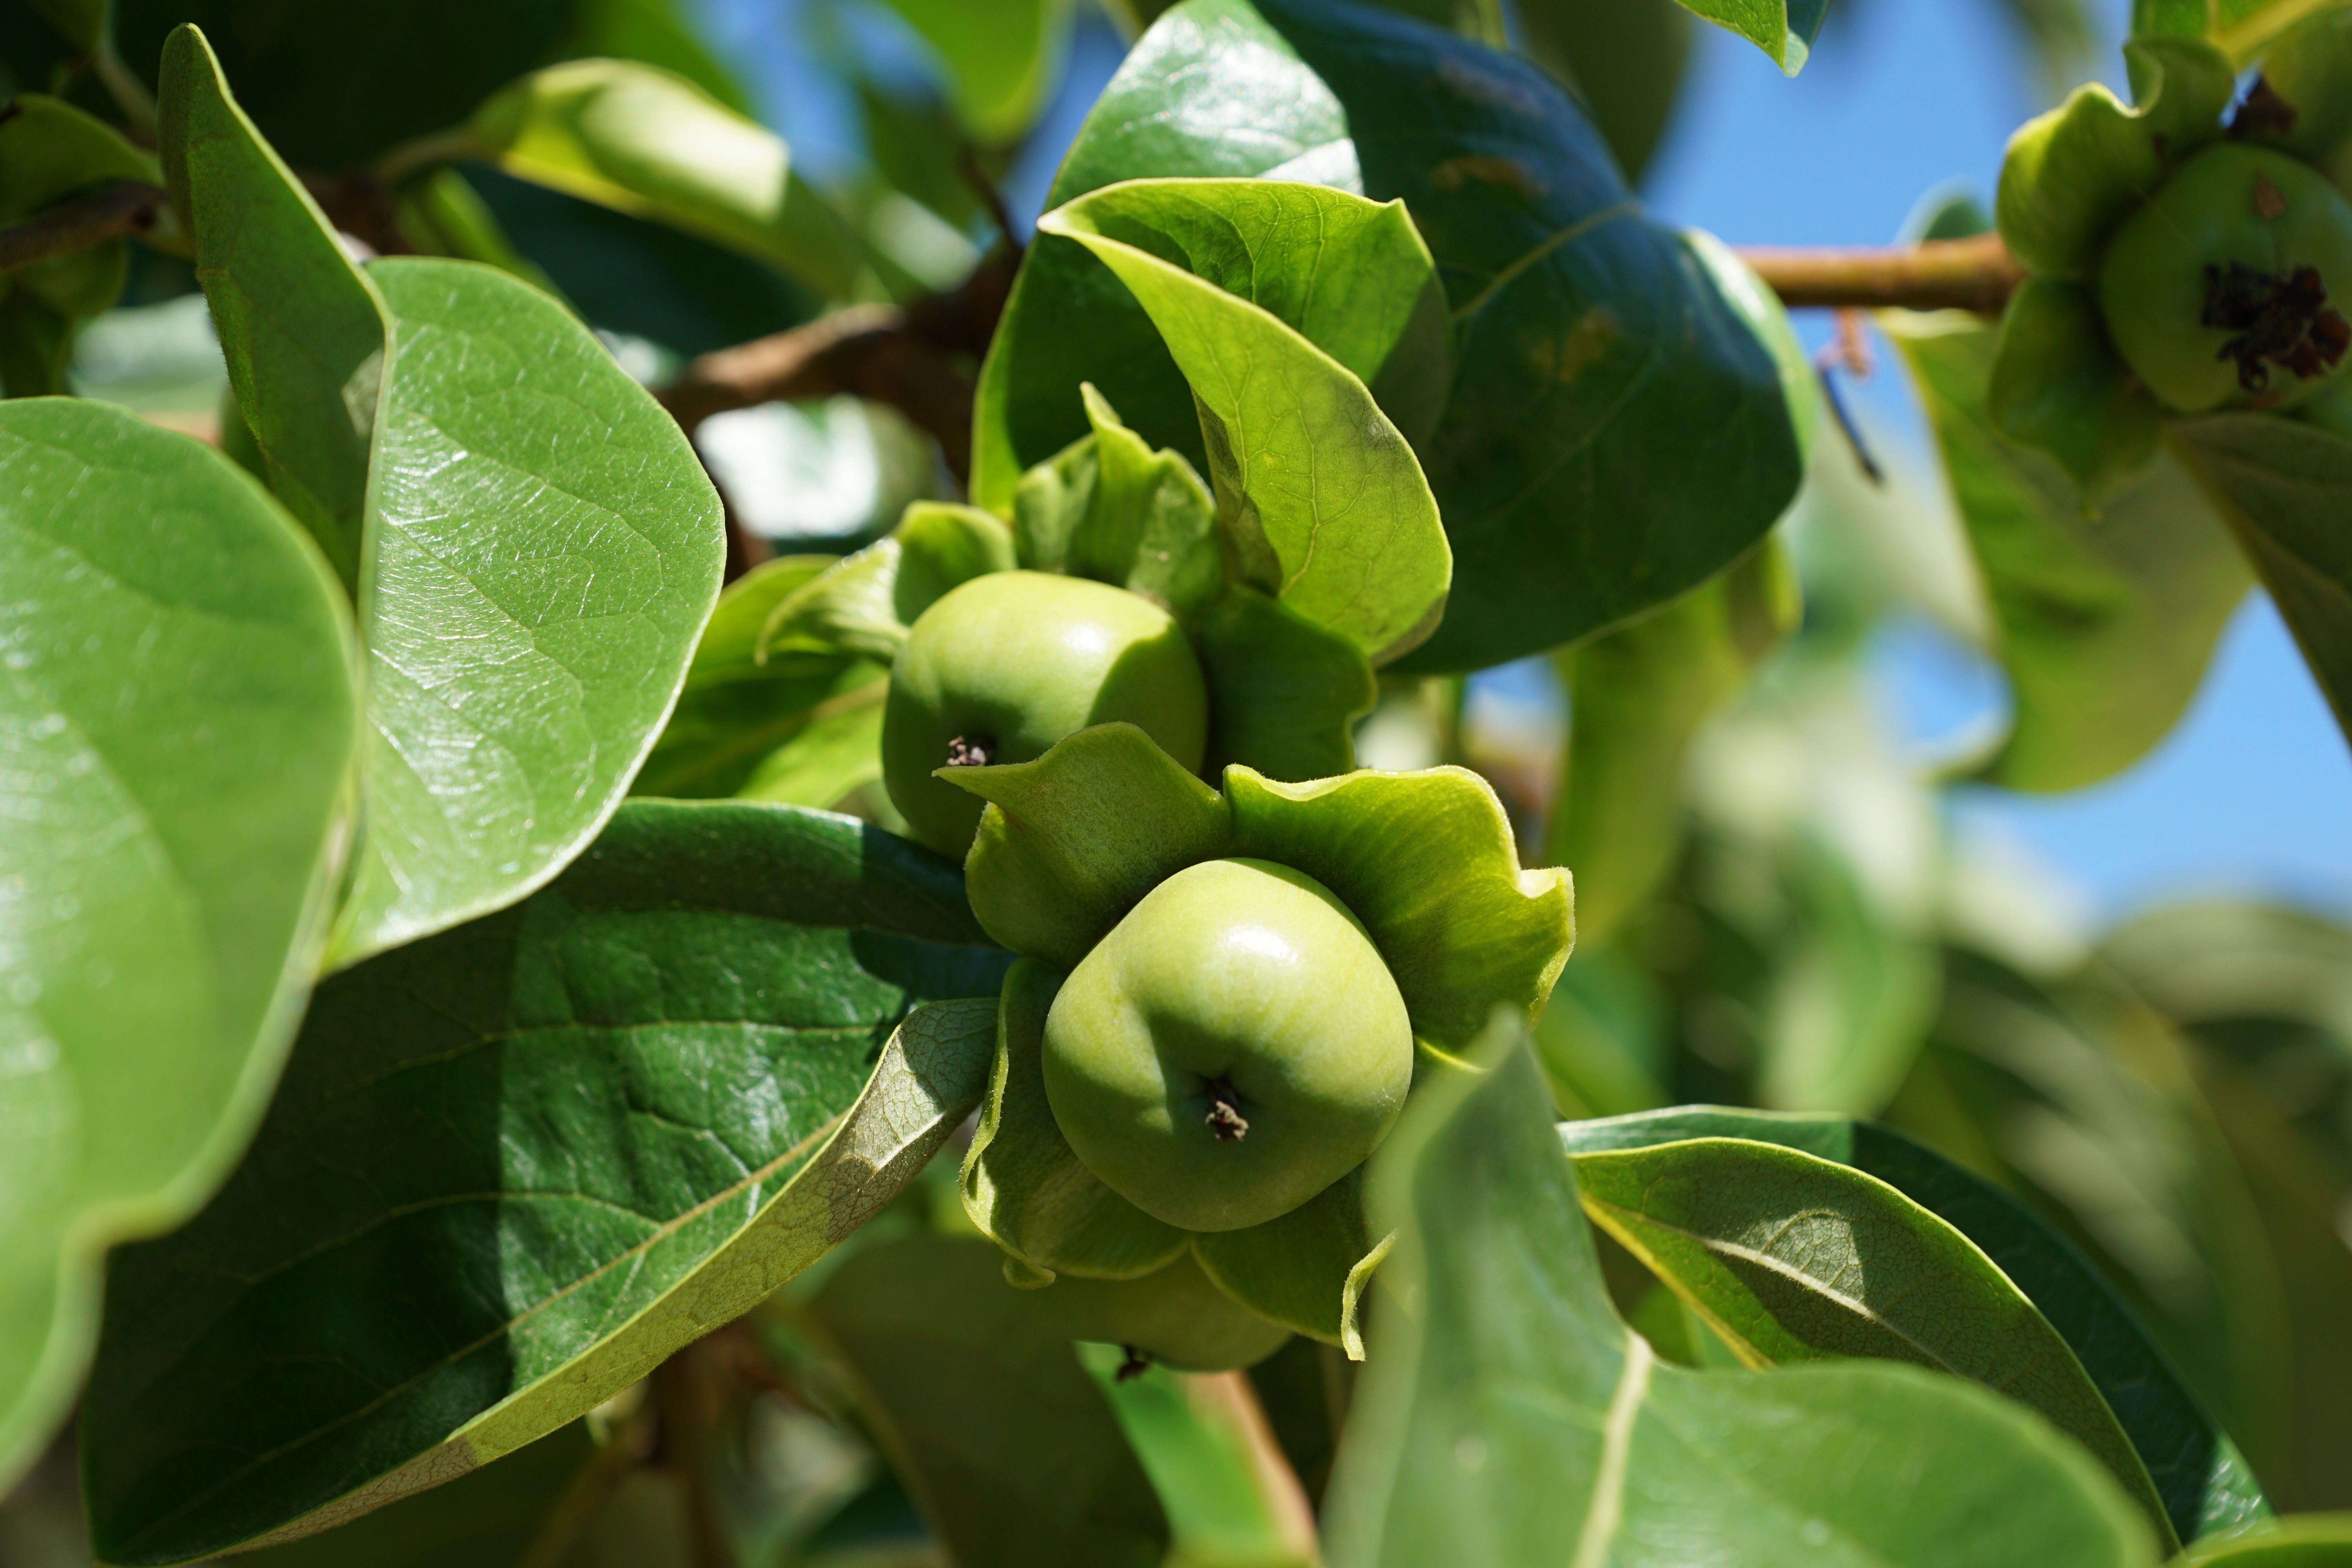
apple, tree, branch, plant, fruit, leaf, flower, food, green, produce, evergreen, garden, flora, shrub, citrus, flowering plant, bitter orange, coccoloba uvifera, woody plant, land plant, hardy kiwi, key lime, calamondin